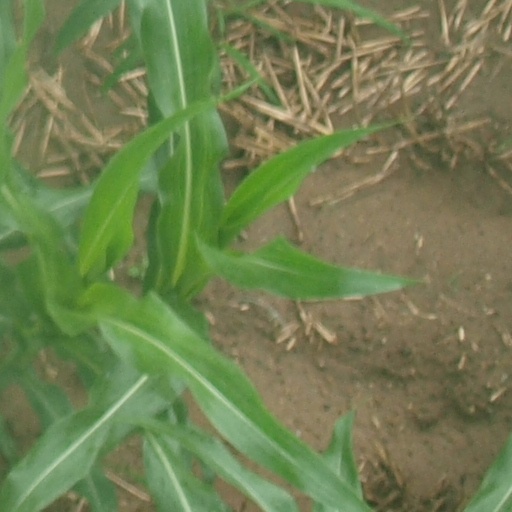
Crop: maize; corn